Microsoft Flight Simulator 2.0

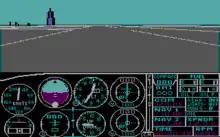
FS 2.0 – Scenery coverage includes the entire United States.

In May 1984, Microsoft released their version 2 (v2.10) for IBM PCs. This version made small improvements to the original version, including the graphics and a more precise simulation in general. It added joystick and mouse input, as well as support for RGB (4-color CGA graphics) and composite monitors and IBM PCjr.